Haim Saban

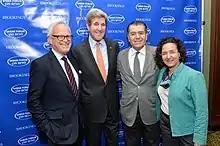
Saban with U.S. Secretary of State John Kerry and Martin Indyk, Washington, D.C., December 7, 2014

In 2002 Saban provided an initial grant of US$13 million and a pledge of additional funds to create the Saban Center for Middle East Policy, a foreign policy think tank based in Washington, D.C. The Saban Center is part of the larger Brookings Institution think tank. The "Saban Center" aims to provide policy makers in government with information and analysis regarding America's foreign policy in the Middle East. Saban recruited Martin Indyk to direct the center.